Slapping (strike)

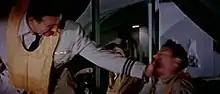
Officer Dan Roman (played by John Wayne) slaps Captain John Sullivan (played by Robert Stack) in a scene from the 1954 film "The High and the Mighty"

Slapping or smacking is striking a person with the open palm of the hand, in a movement known as a slap or smack. A backhand uses the back of the hand instead of the palm.